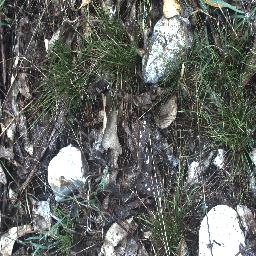
Label: negative